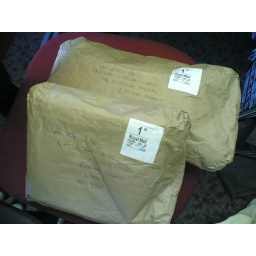
Tue 2006/12/12 12:14 20061212 And not an amazon box in sight, brown paper is cool